Klaxons

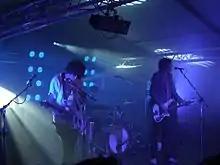
Klaxons at Queens' May Ball, 2007.

The band were described as "acid-rave sci-fi punk-funk" by the NME in Tim Chester's Radar feature and were at the forefront of the New Rave movement. Generally derided by critics, Jamie Reynolds explained New Rave as something that "started as an in-joke and became a minor youth subculture". The band's Facebook page lists the band's genre as "Psychedelic / Progressive / Pop".